Ano Pedina

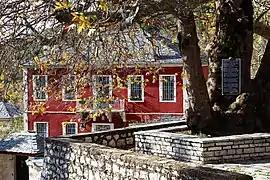

Ano Pedina (before 1928: Άνω Σουδενά - Ano Soudena) is one of the villages in Central Zagori in the Ioannina regional unit, northwestern Greece. It is located on the western slopes of Mt Tymfi.